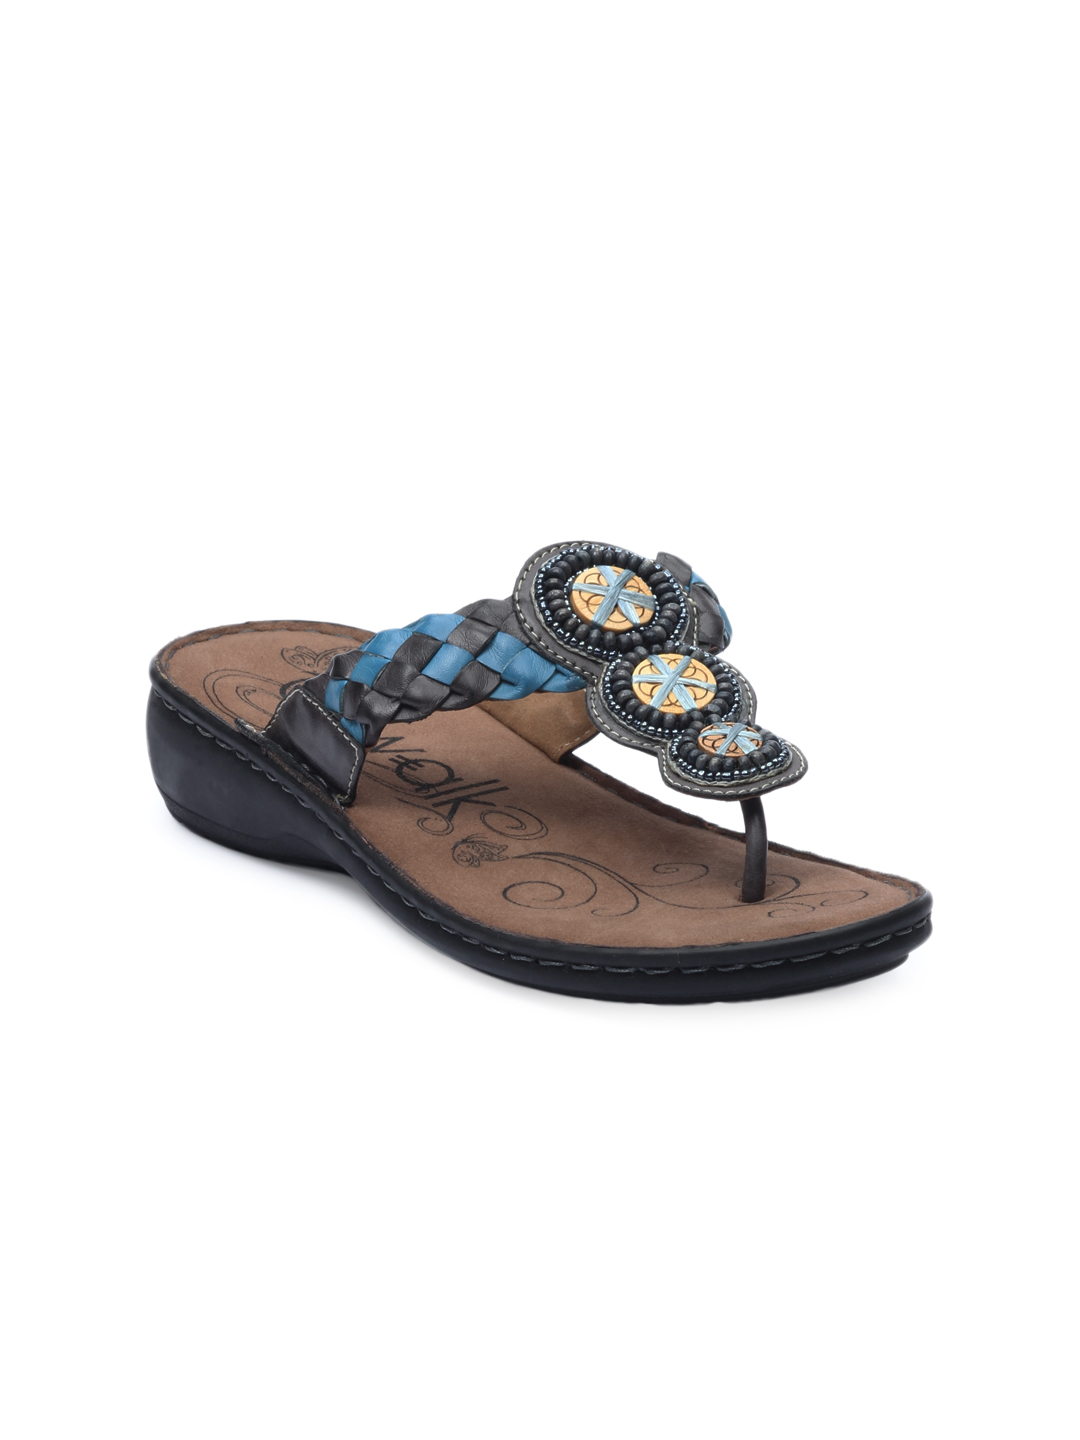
Catwalk Women Grey & Blue Flats
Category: Footwear / Shoes / Heels
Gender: Women
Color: Grey
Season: Spring 2013
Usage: Casual